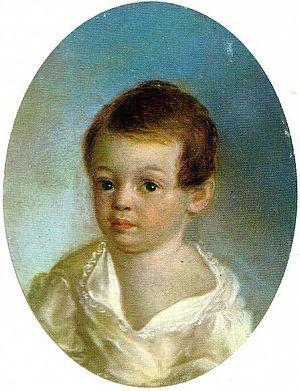
Alexandre Sergueïevitch Pouchkine est un poète, dramaturge et romancier russe né à Moscou le 26 mai 1799 et mort à Saint-Pétersbourg le 29 janvier 1837.